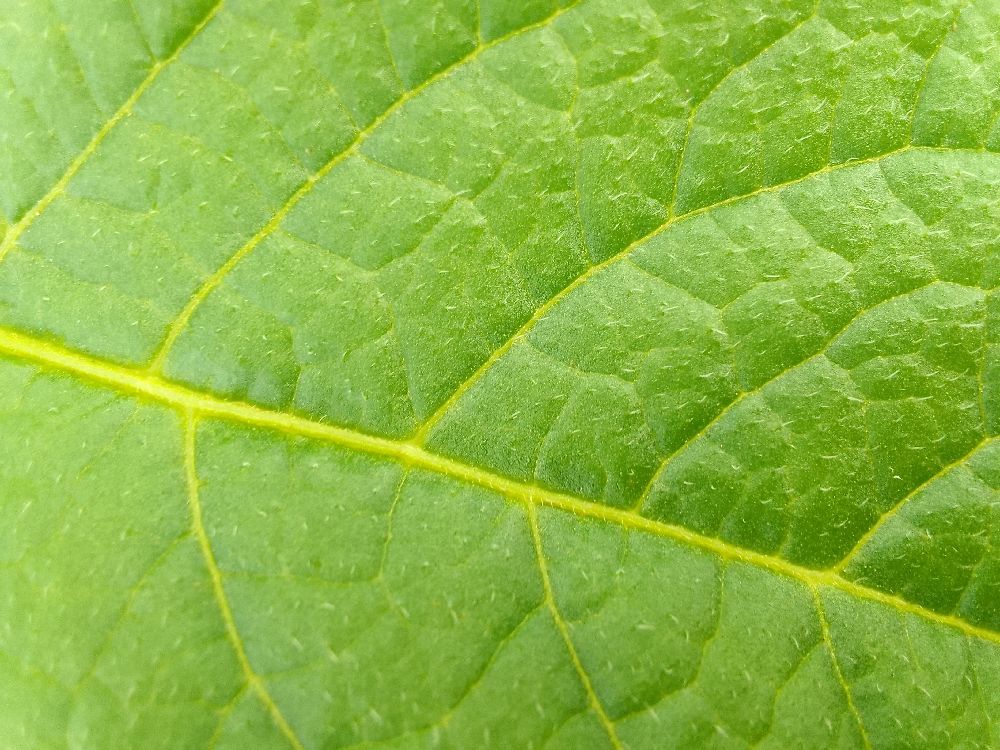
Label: Healthy